Toyota K engine

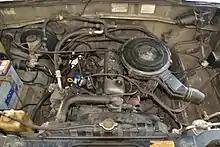
5K engine in a 1993 Toyota Kijang

The 5K was produced from 1983 through 1996. Typical output is at 5600 rpm. Bore and stroke is . It was available with either 4- or 5-speed manual transmissions. Like the smaller 4K model, it uses hydraulic lifters as well as solid lifters for the pushrod.